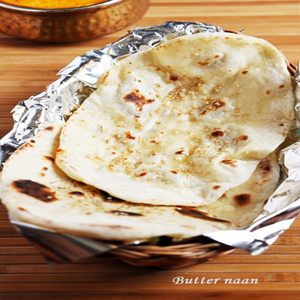
Dish: naan